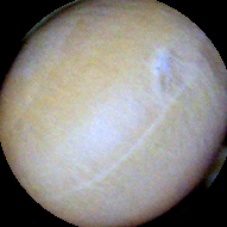
Label: Intact